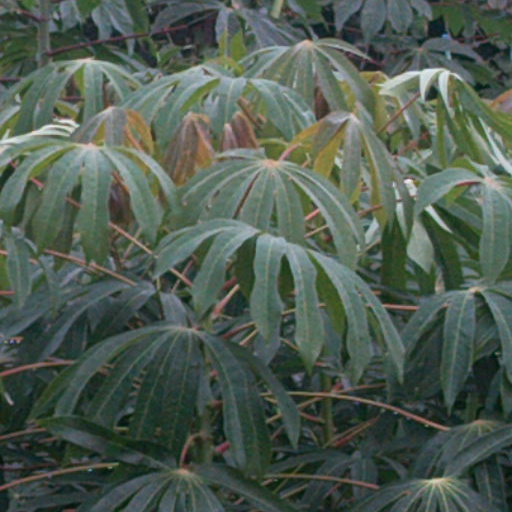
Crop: cassava